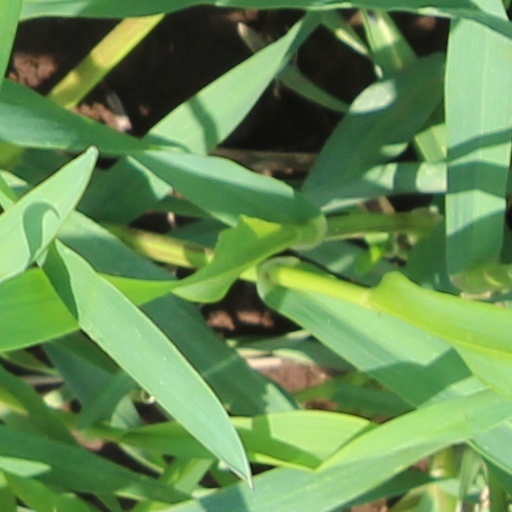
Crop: wheat